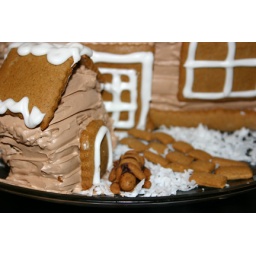
Gingerbread dog by his dog house